Boundary layer thickness

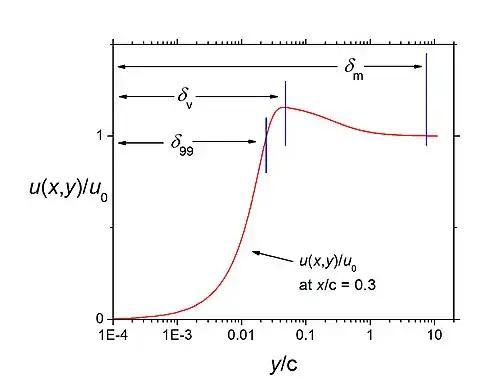
Figure 3: The velocity profile from a NACA0012 airfoil simulation at x/c = 0.3.

The location of the velocity peak, denoted as formula_27 is an obvious demarcation location for the unbounded boundary layer. The main appeal of this choice is that this location is approximately the dividing location between the viscous and inertial regions. For the laminar flow simulation along a wing, "u" located at "δ" is found to approximate the viscous boundary layer thickness given as formula_40+formula_41 indicating the velocity peaks just above the viscous boundary layer thickness "δ". For the inertial regions of both laminar and turbulent flows, formula_27 is a convenient lower boundary for the moment integrals. If the width, formula_43, is calculated using formula_27 as the mean location then the boundary layer thickness, defined as the point where the velocity essentially becomes "u" above the wall, can then be properly identified.